Describe the emotion expressed in this image:  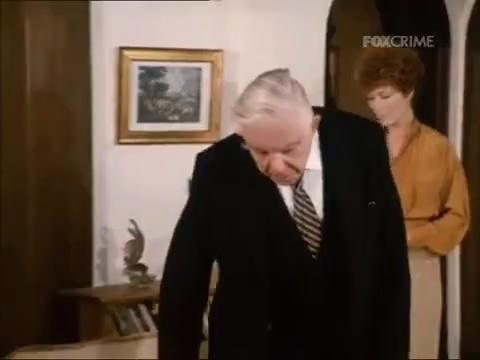
This person displays Suffering, valence and arousal with low intensity.